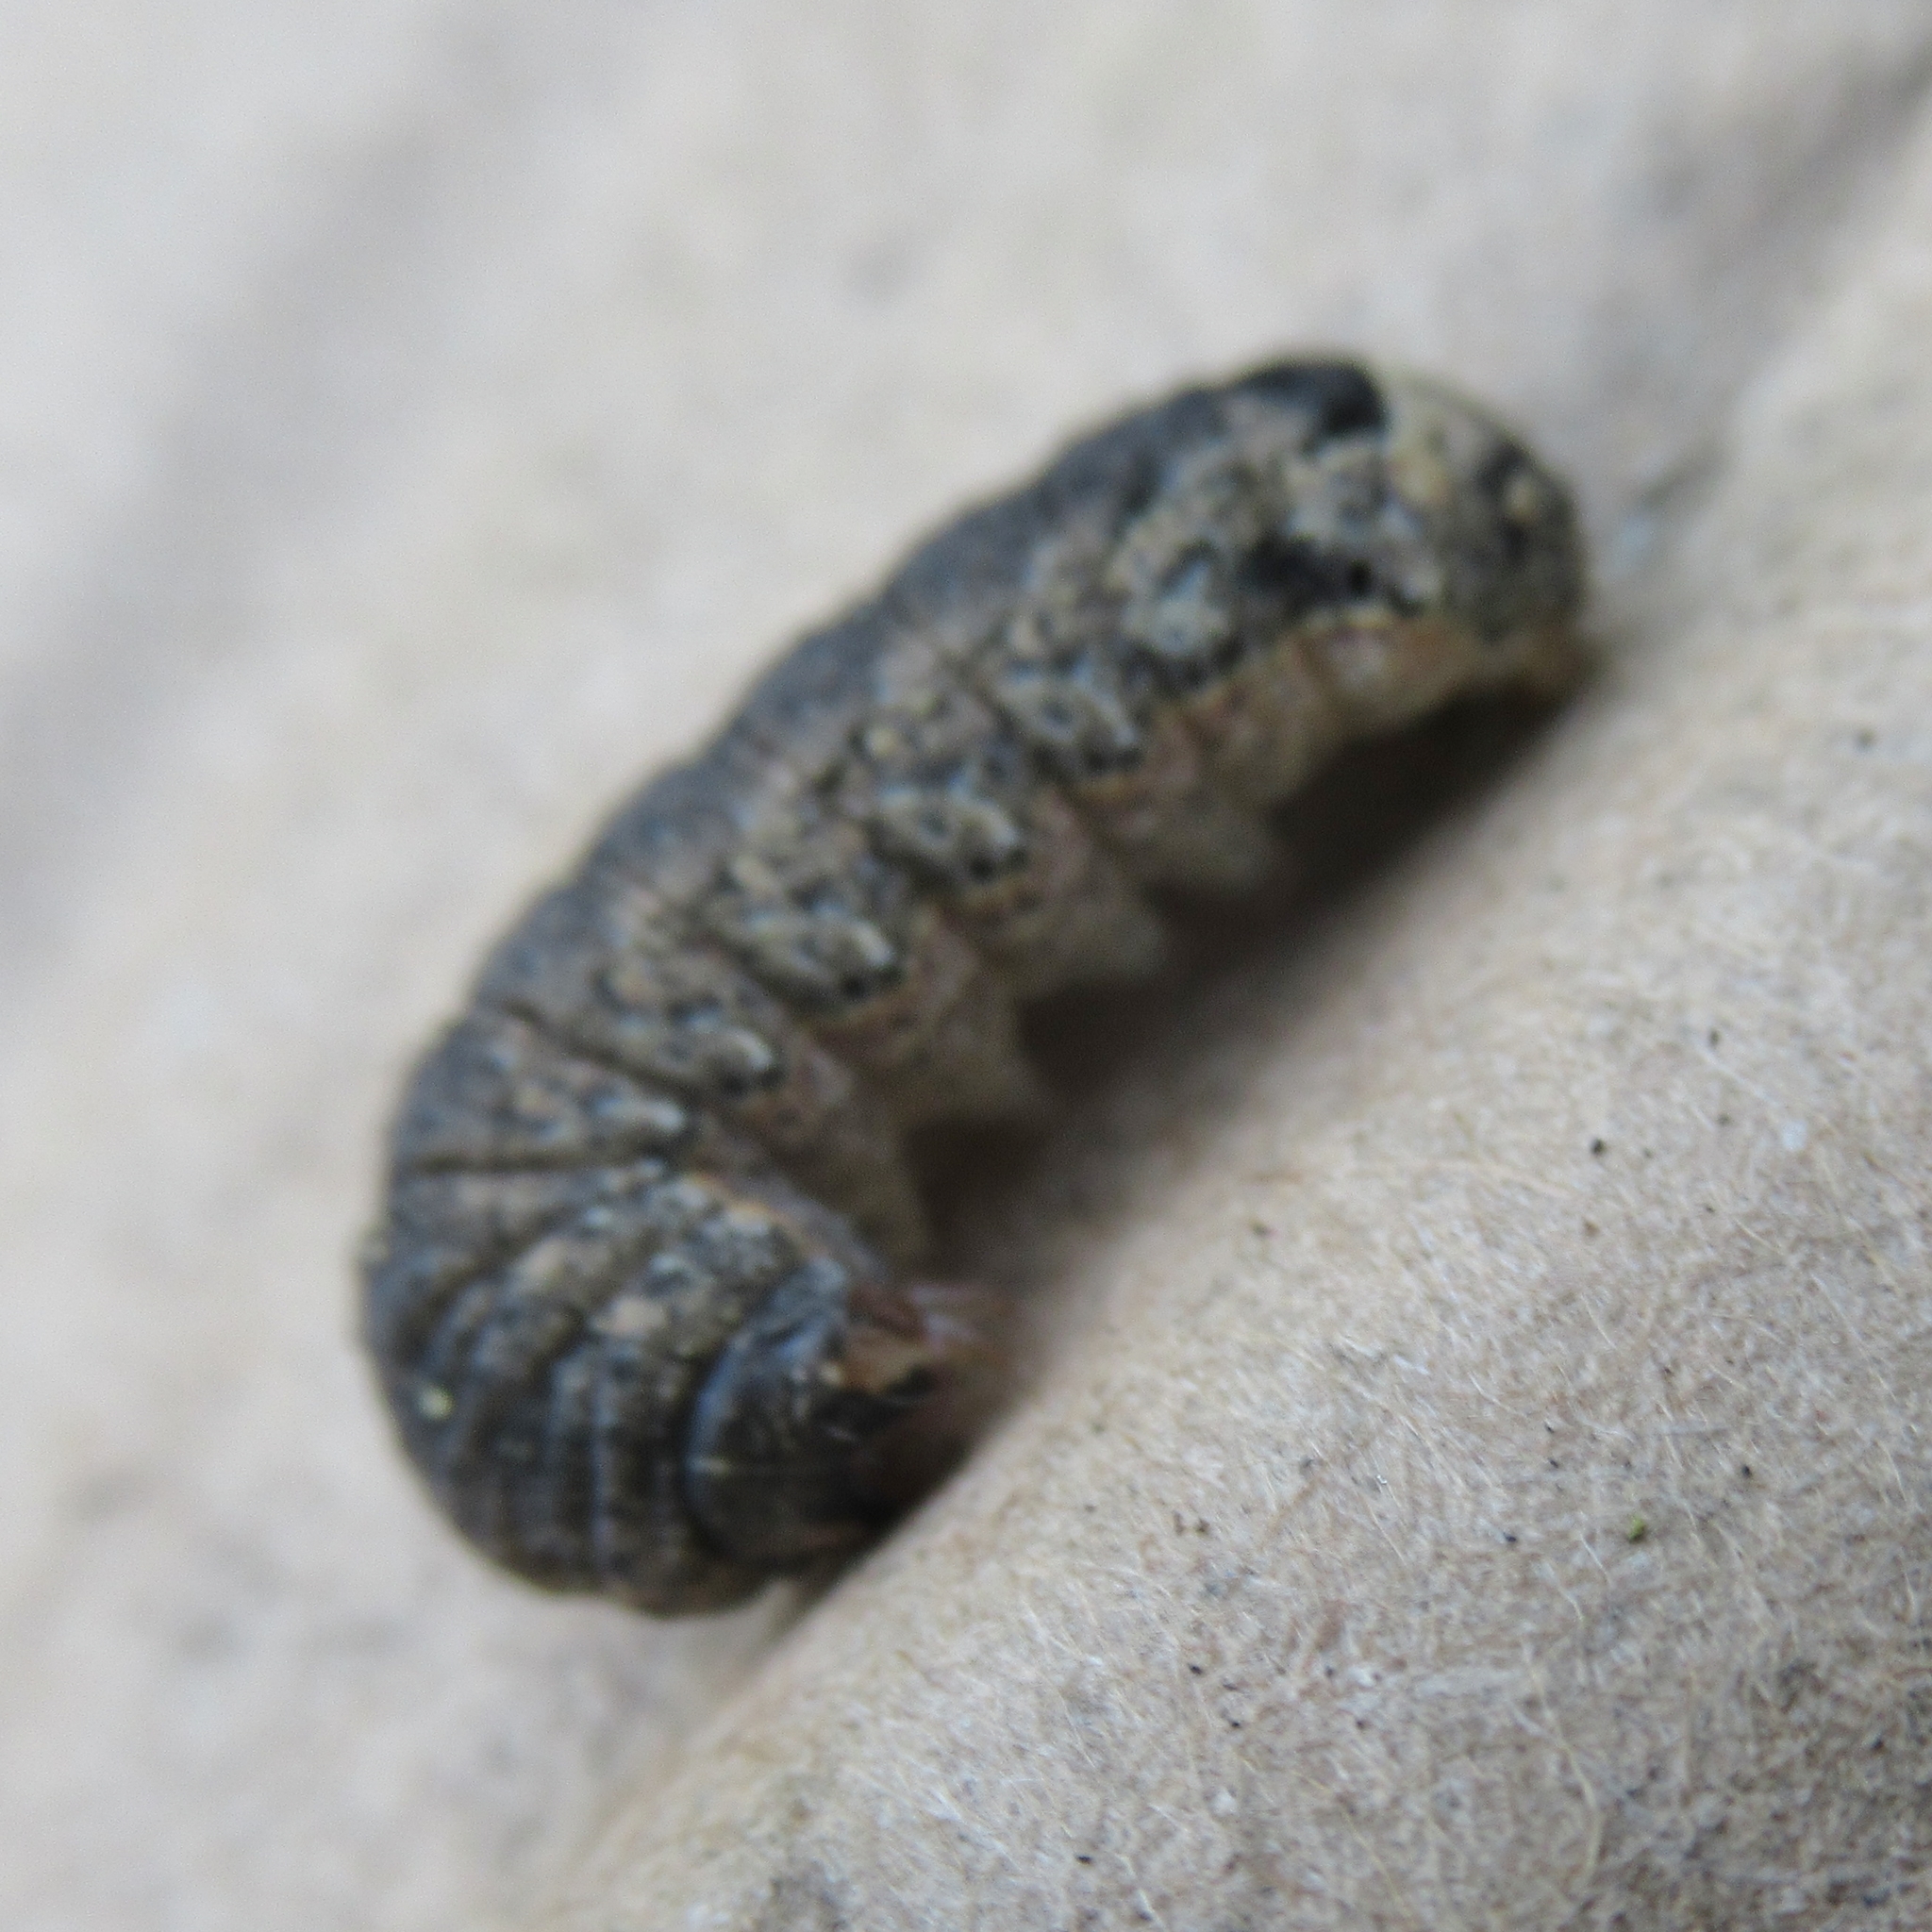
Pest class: cutworms